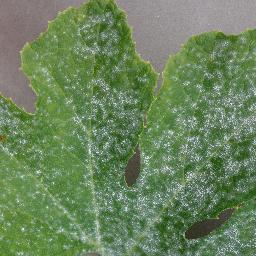
Label: Squash___Powdery_mildew